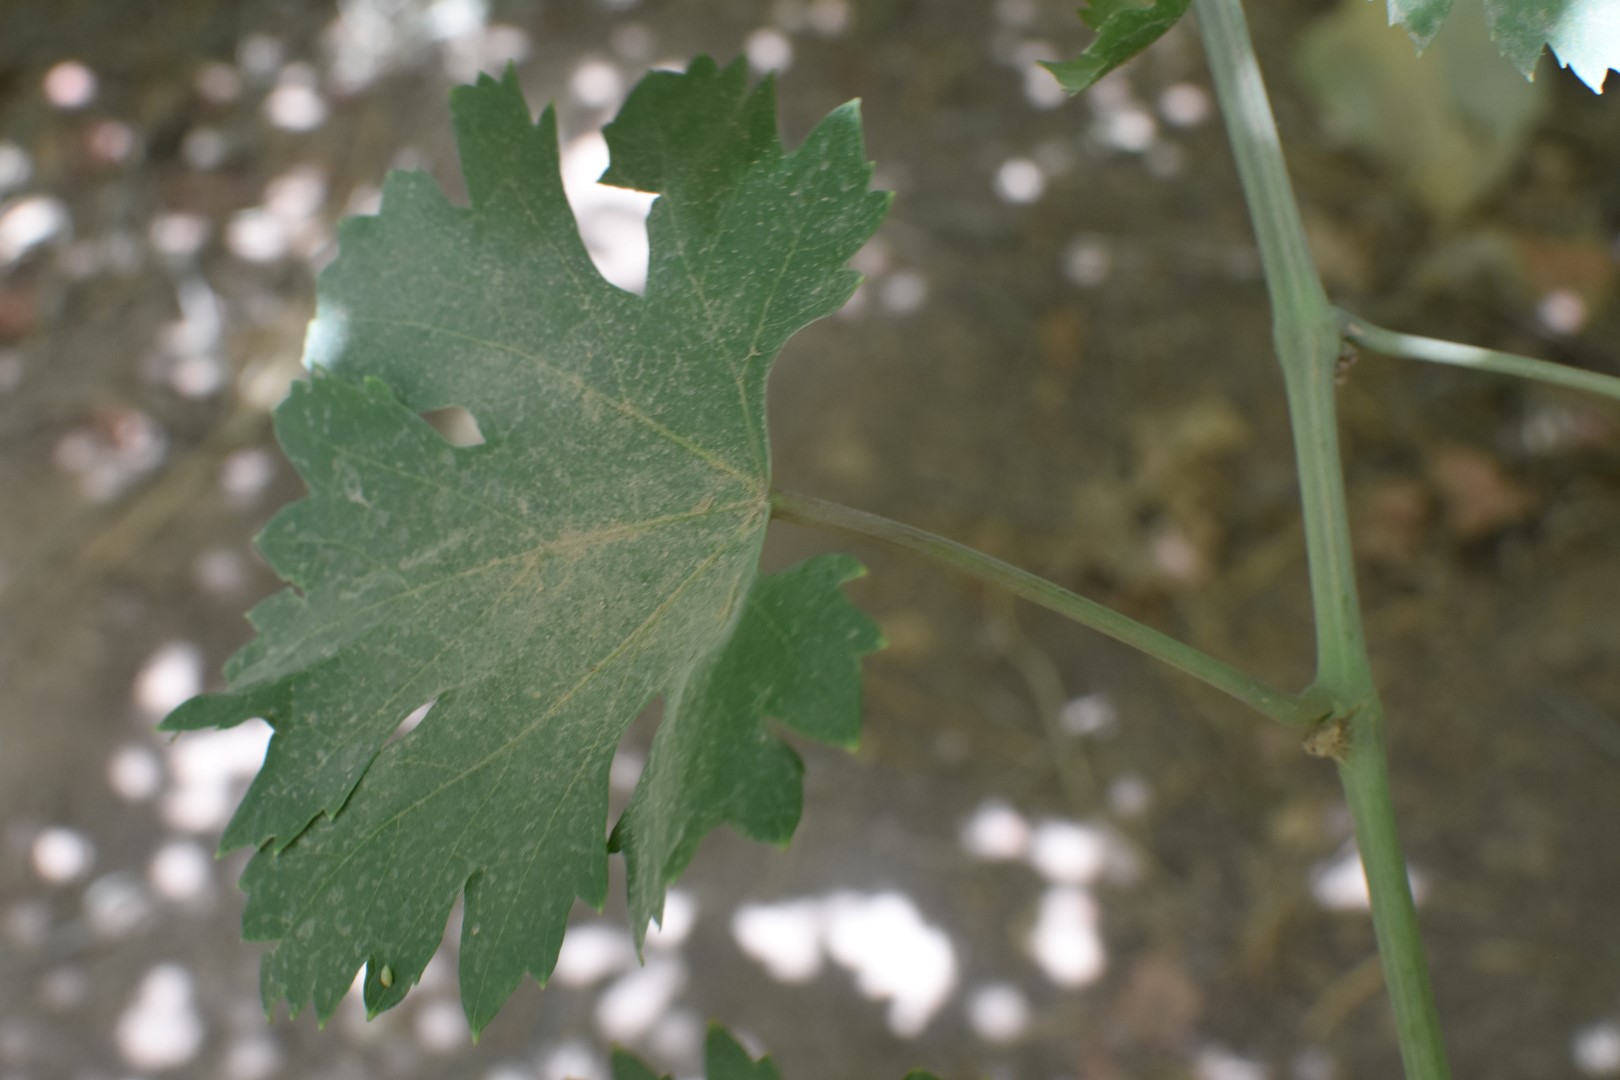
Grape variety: Riasi